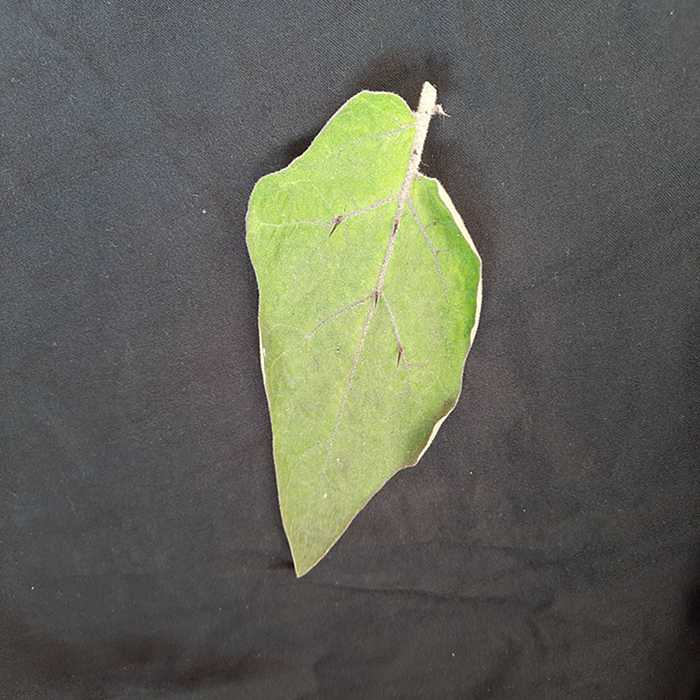
Plant: Eggplant
Label: Eggplant fresh leaf